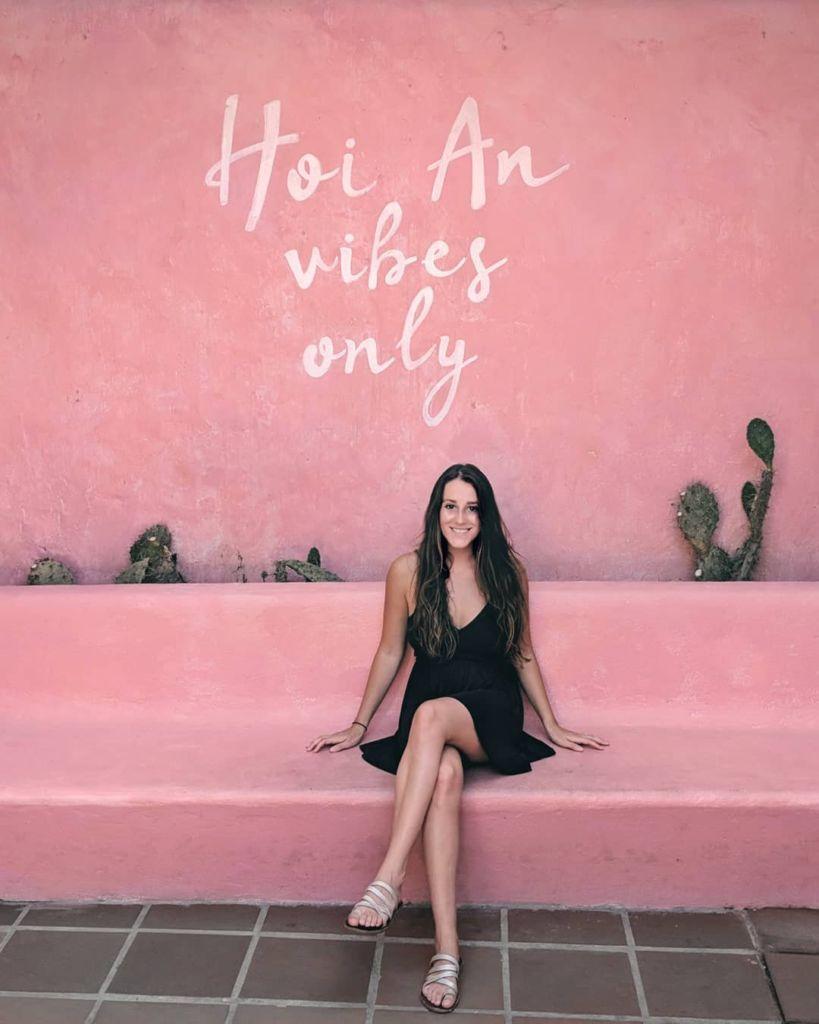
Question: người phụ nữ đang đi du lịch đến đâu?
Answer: hội an